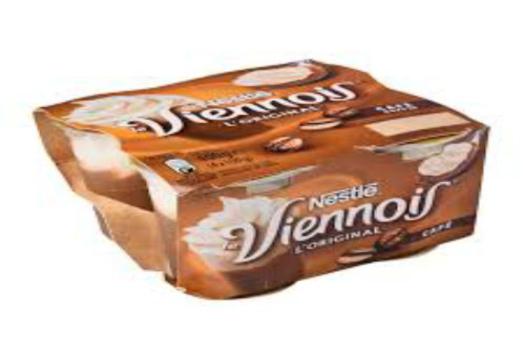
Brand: le viennois
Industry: Food